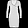
Label: Dress